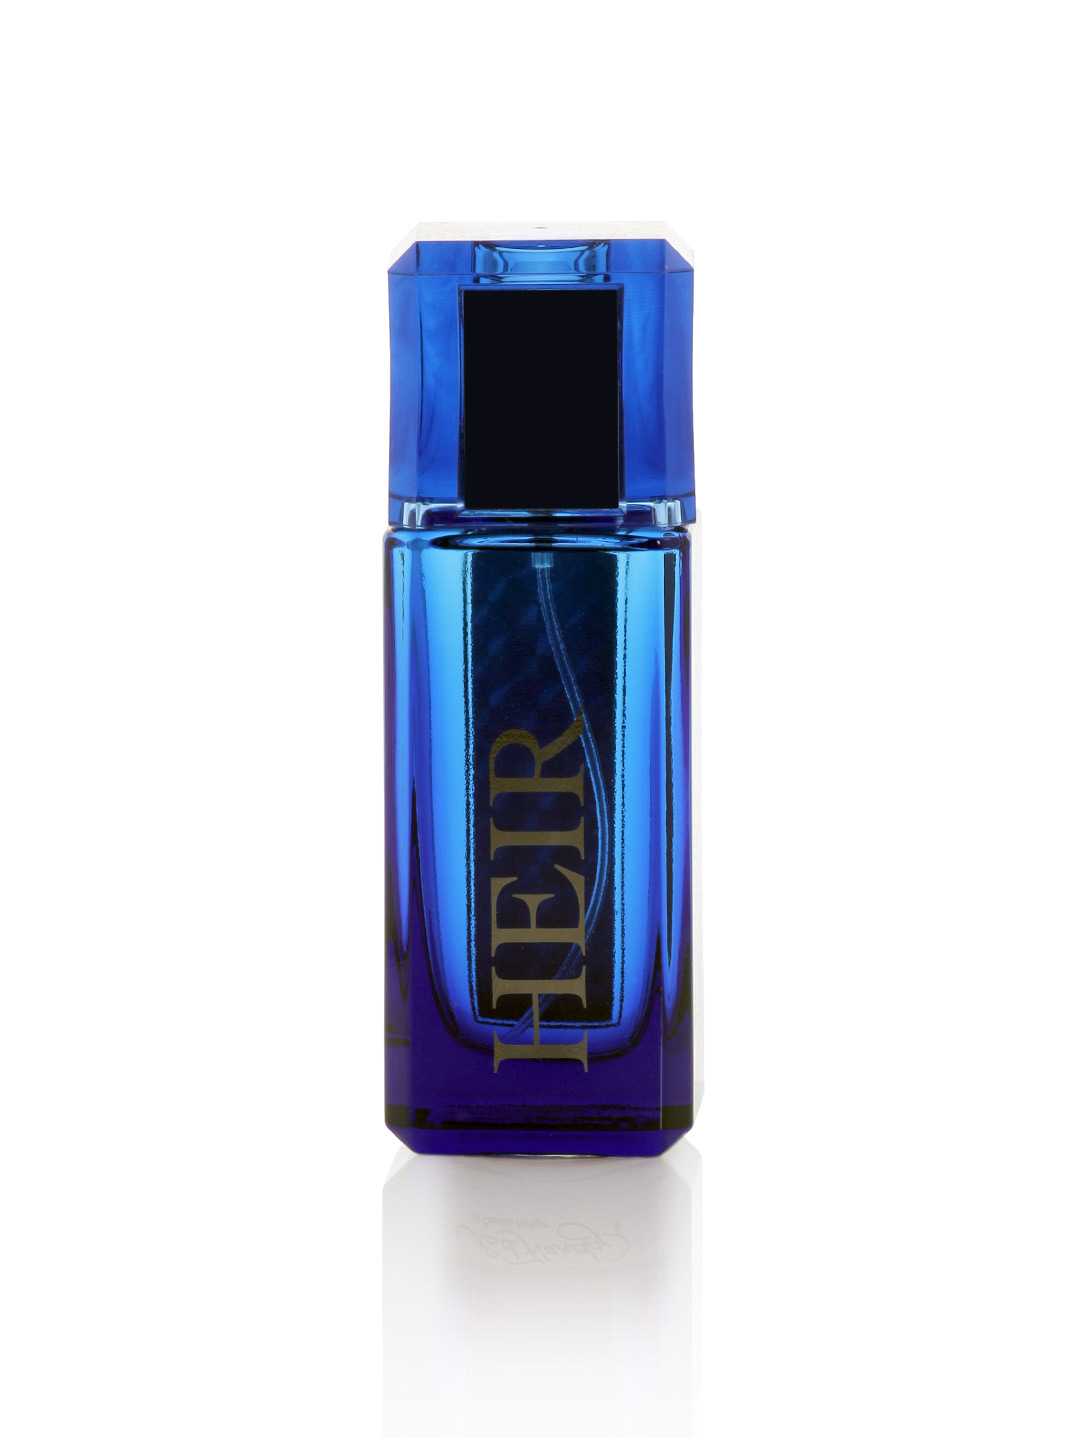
Paris Hilton Men Heir Perfume
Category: Personal Care / Fragrance / Perfume and Body Mist
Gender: Men
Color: Blue
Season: Spring 2017
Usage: Casual